Jonathan Edwards (Welsh politician)

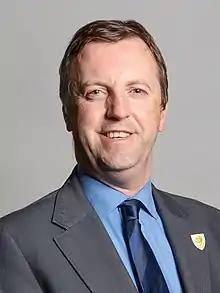
Official portrait, 2020

David Jonathan Edwards (born 26 April 1976) is a Welsh politician who served as the Member of Parliament (MP) for Carmarthen East and Dinefwr from 2010 to 2024. Initially elected as a Plaid Cymru MP. He sat as an Independent MP after the party's disciplinary panel suspended him in 2020. His membership of Plaid was restored in July 2022, and the whip was returned the following month although following further revelations he stated that he would not rejoin the Plaid group of MPs at Westminster.